Worthington Hall, Wigan

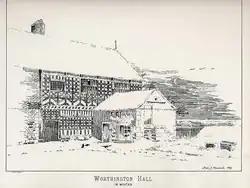
Worthington Hall 1900

Worthington Hall is an Elizabethan farm house on Chorley Lane in Wigan, Greater Manchester, England. An inscription on a lintel in the gabled porch dates the building to 1577.